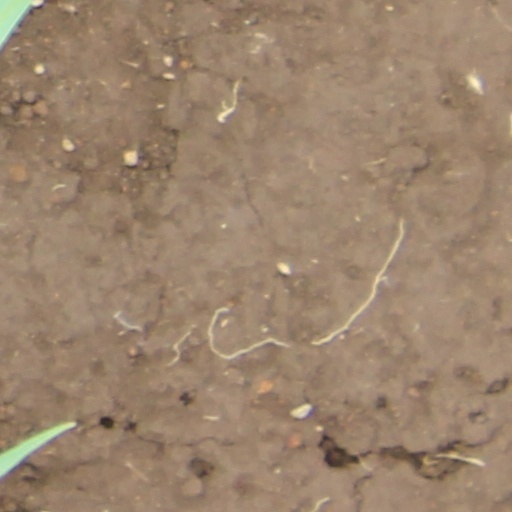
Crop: wheat